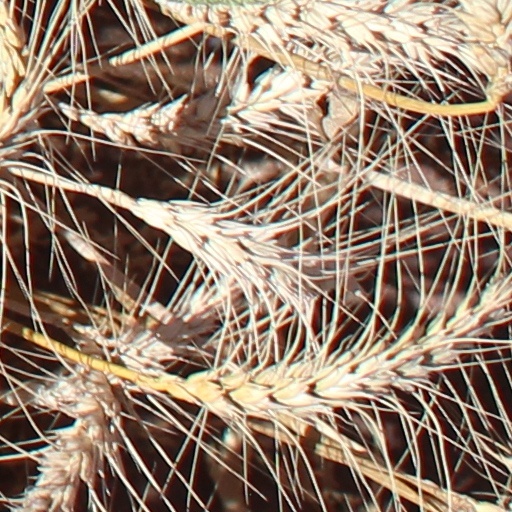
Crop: wheat